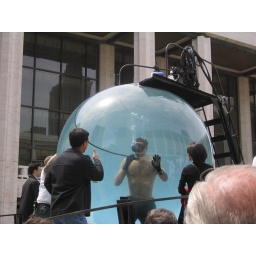
Blaine in a fish bowl